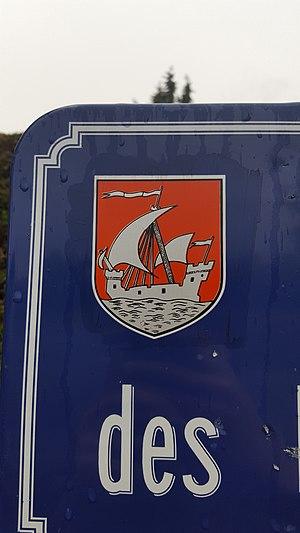
Le blason de Thiers sur un panneau
Le blason de Thiers est le blason historique de la ville française de Thiers. Il est composé, voguant sur une mer, d'un navire trois-mâts qui symbolise la puissance du commerce thiernois. Un premier blason était celui des seigneurs de la baronnie, un autre, au XVIIe siècle, rappelait les barques utilisées pour transporter les multiples marchandises provenant de la région thiernoise sur la Durolle et sur la Dore.